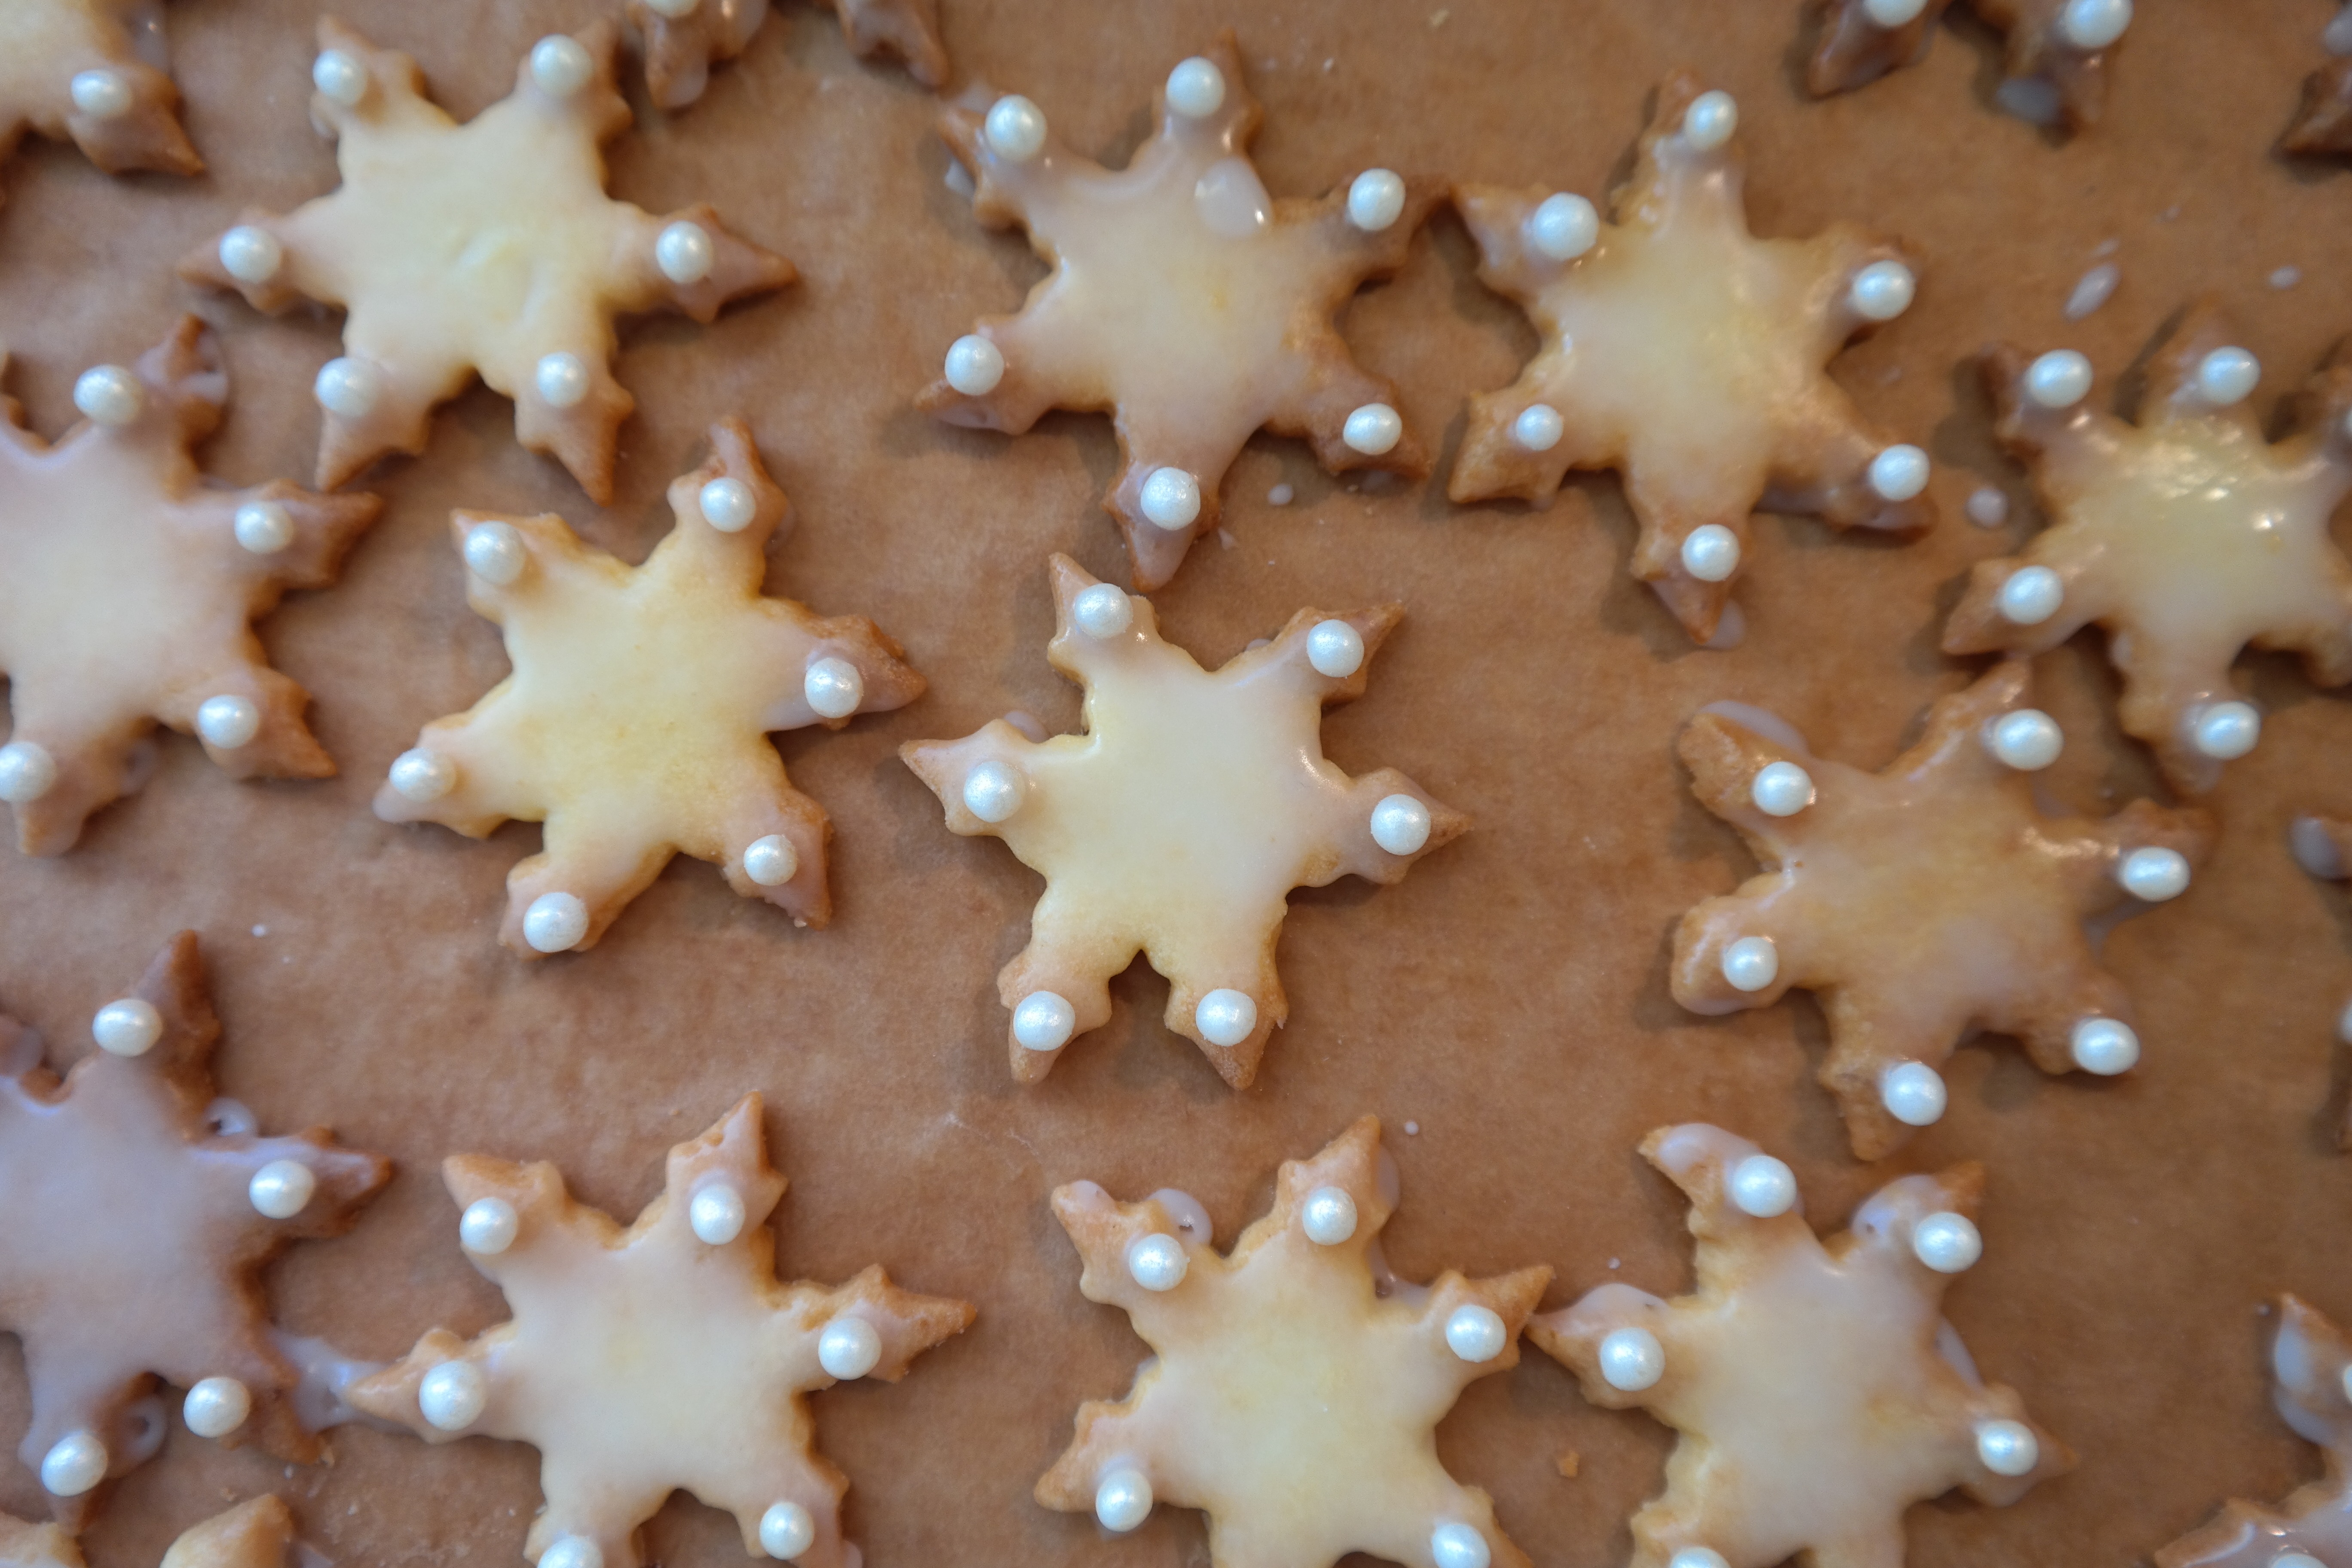
sweet, star, food, baking, christmas, cookie, dessert, delicious, ornament, cookie cutter, bake, christmas cookies, christmas time, cookies, icing, decorated, gingerbread, beads, form, baked goods, small cakes, nibble, ausstecherle, asterisk, coring alder dough, snack food, cookies and crackers